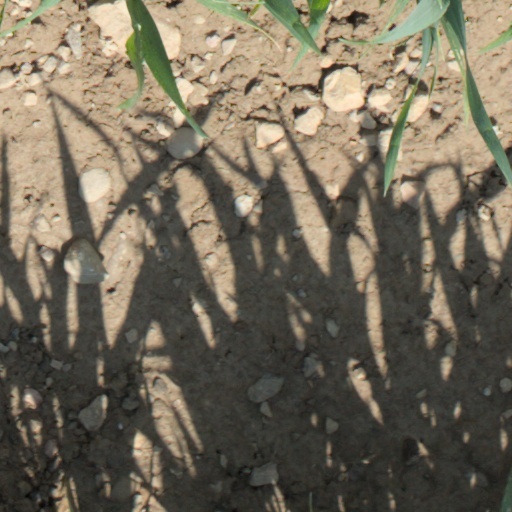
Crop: wheat